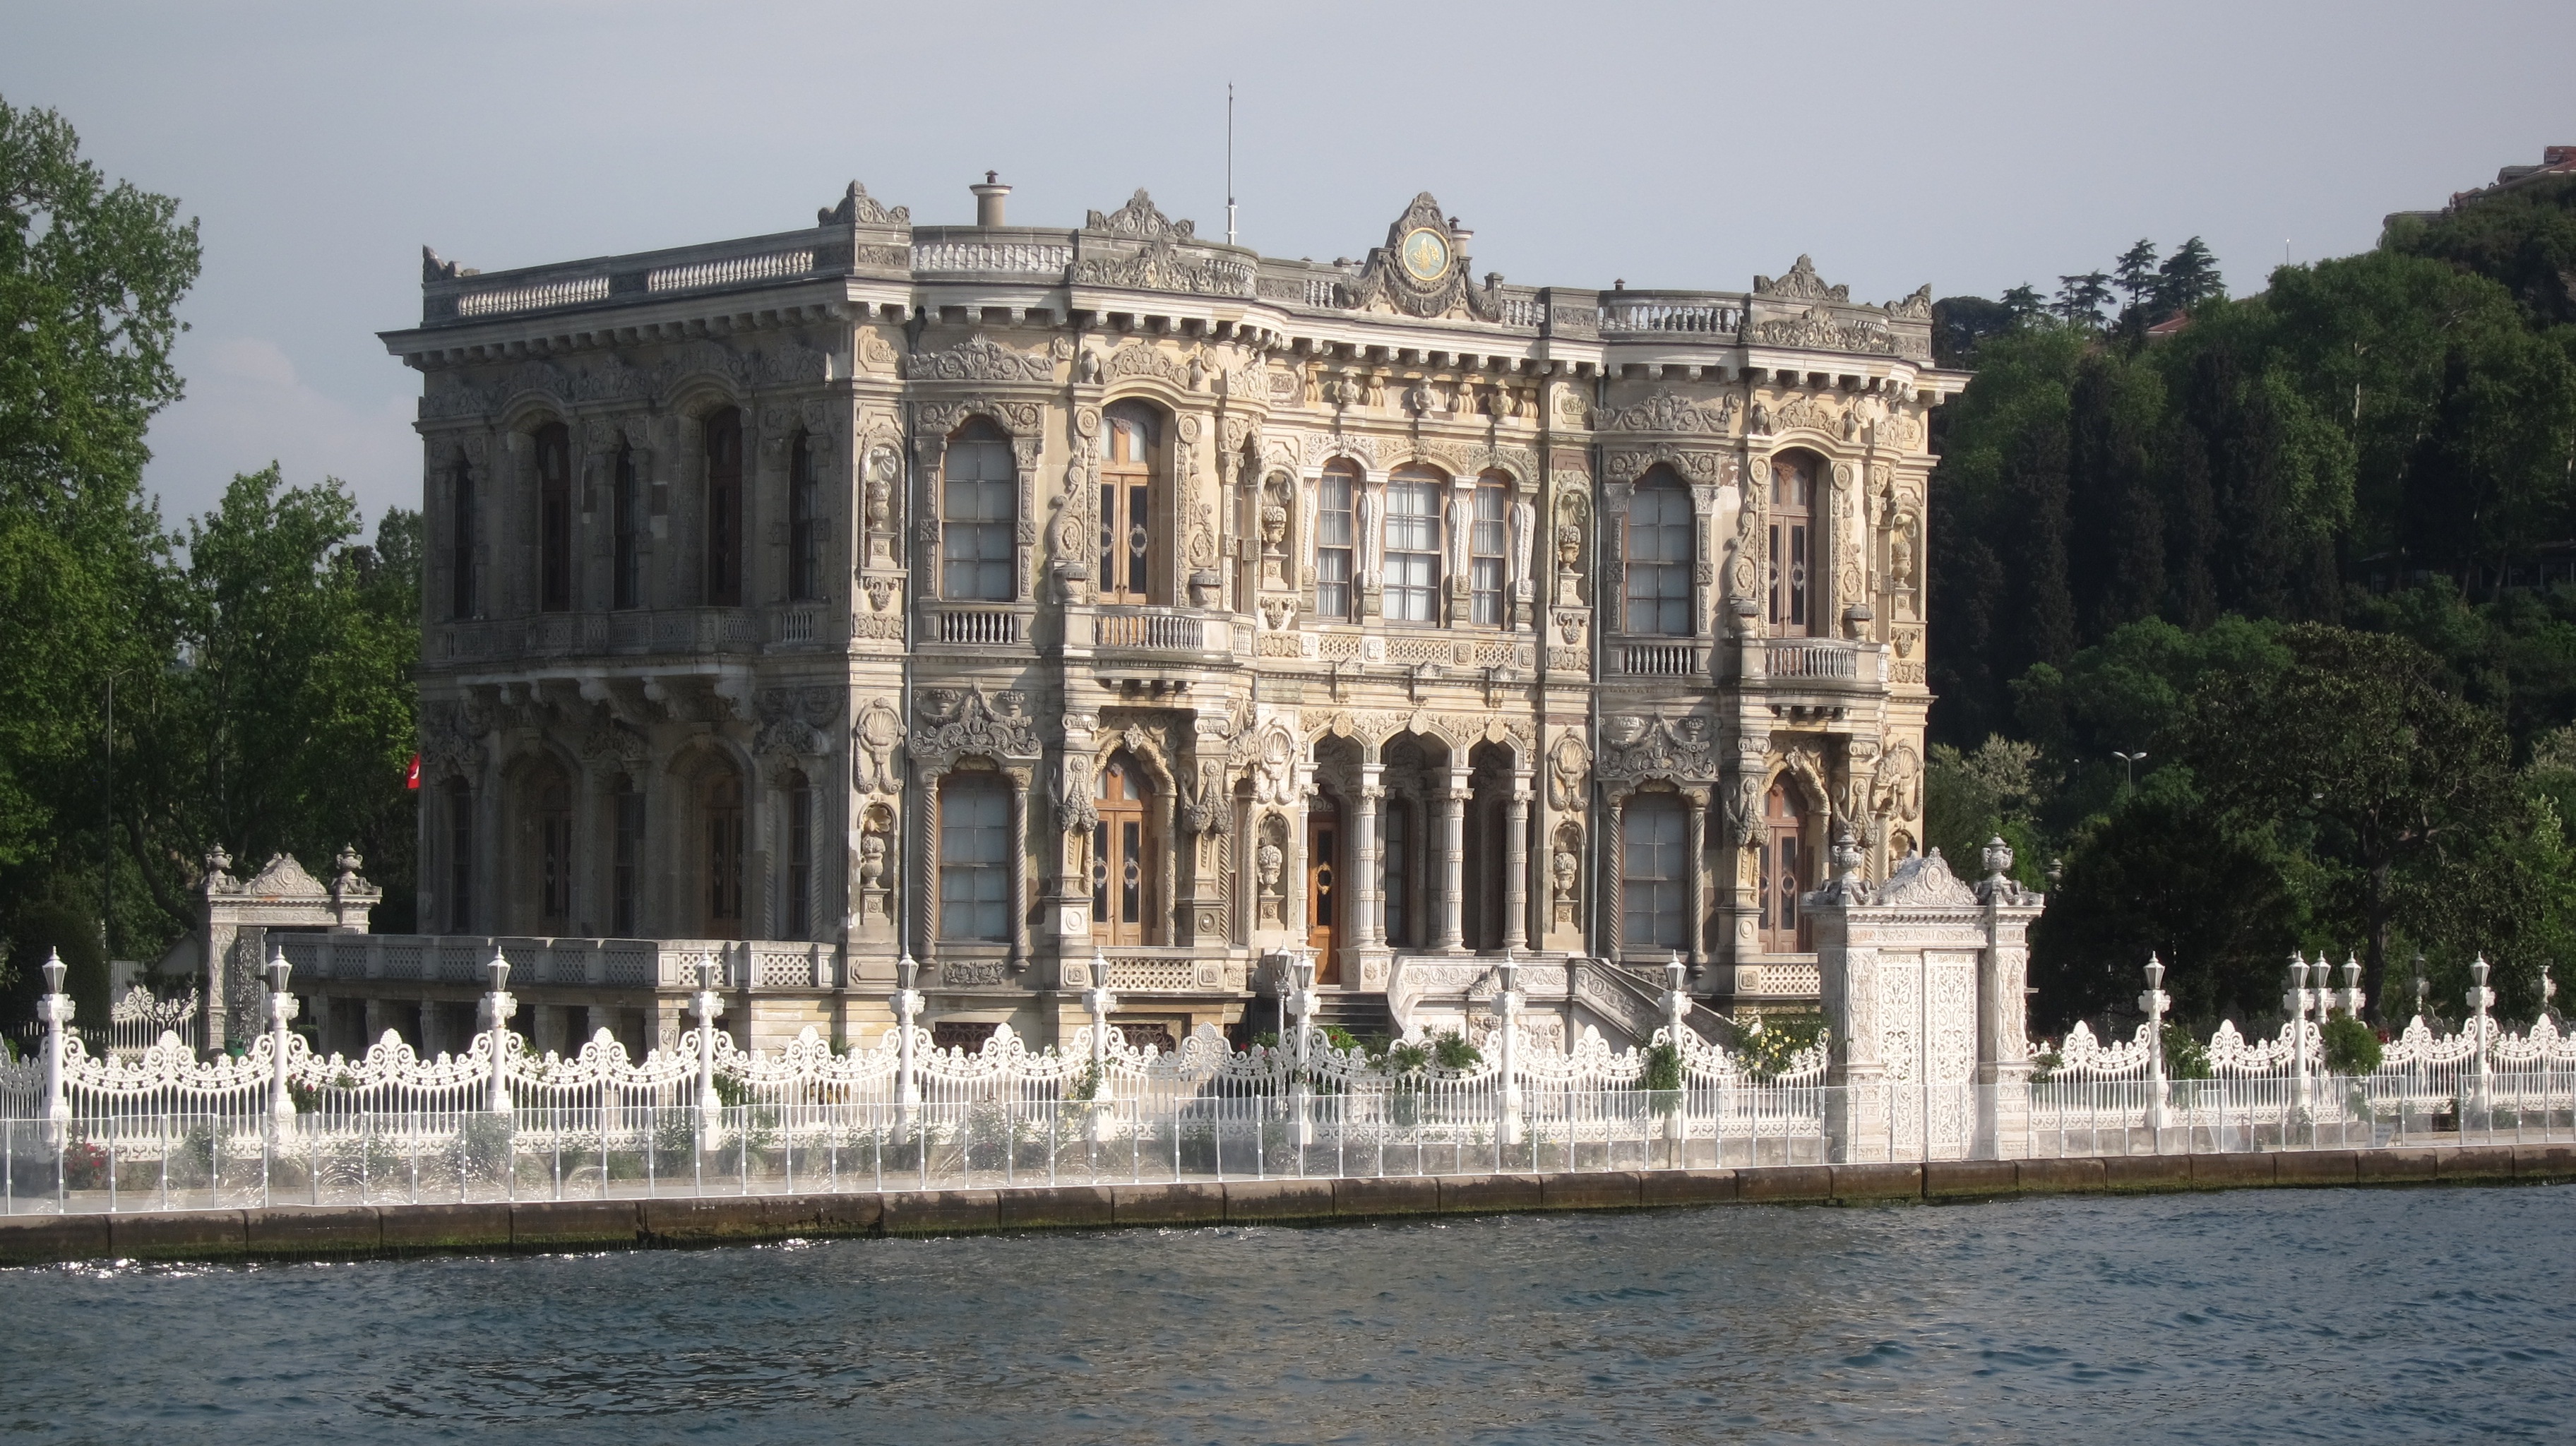
building, palace, monument, plaza, landmark, facade, cathedral, turkey, fountain, istanbul, bosphorus, water feature, tours, historical sites, classical architecture, historic site, ancient roman architecture, k ksu palace